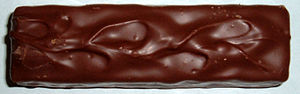
Snickers
Snickers
Snickers er et chokolademærke, produceret af Mars Incorporated. Den originale Snickers er den mest solgte chokoladebar i verden.